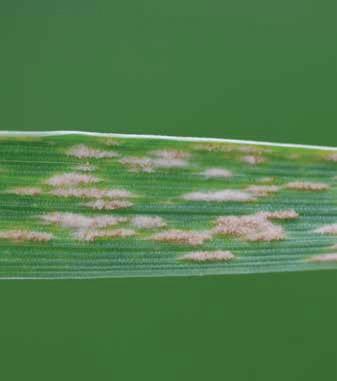
Plant: Wheat
Disease: wheat powdery mildew